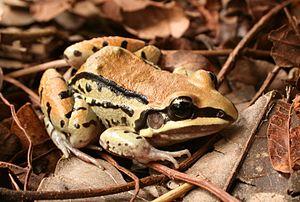
La province d'Entre Ríos est une province de l'Argentine située au nord de la province de Buenos Aires, au sud de la province de Corrientes, à l'est de la province de Santa Fe et à l'ouest de l'Uruguay.
La province de Córdoba est une province de l'Argentine. Située dans le centre-nord du pays, elle est parfois appelée le « Cœur de l'Argentine ». Sa capitale est Córdoba, la deuxième plus grande ville du pays. La province a une superficie de 165 321 km² et une population de 3 567 654 habitants en 2015, ce qui en fait la deuxième province la plus peuplée du pays, après celle de Buenos Aires.
La province de Misiones est une province d'Argentine située dans le nord-est du pays. Elle est bordée à l'ouest par le Paraguay, à l'est du nord au sud par le Brésil et au sud-ouest par la province de Corrientes.
Leptodactylus mystacinus est une espèce d'amphibiens de la famille des Leptodactylidae.